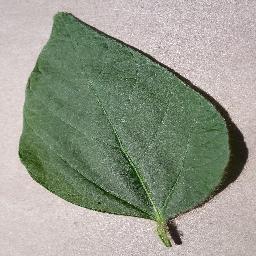
Label: Soybean___healthy